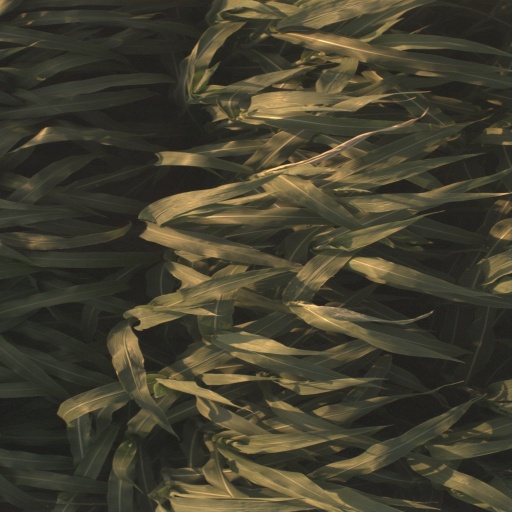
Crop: sorghum